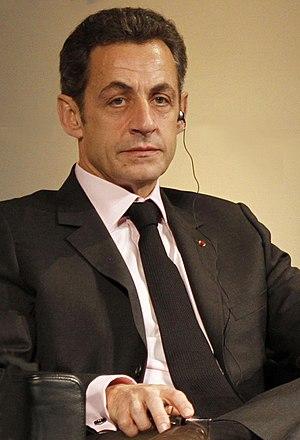
La réintégration de la France dans le commandement intégré de l'Organisation du traité de l'Atlantique nord est annoncée par le président de la République Nicolas Sarkozy au Congrès à Washington le 7 novembre 2007.